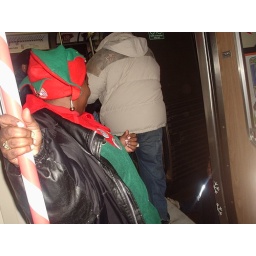
We went to the front car and crossed over planks to the second train that had pulled up on the northbound tracks.